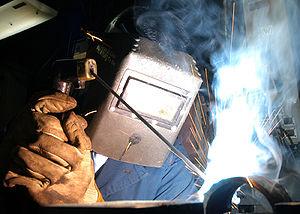
Cet article aborde le concept d'énergie de soudage, afin de décrire et de quantifier quelques spécificités du soudage que sont les phénomènes locaux de fusion et de solidification ainsi que l'écoulement thermique et les effets qui en résultent. Il présente des méthodes de calcul de températures dans la pièce à souder et introduit les notions de préchauffage, de température entre passes et de température initiale des pièces à souder comme des outils nécessaires, entre autres, pour maîtriser le soudage et présente, de manière succincte, les principales méthodes d'essais mécaniques des soudures. L'article comporte quelques études de cas sur des matériaux de type « acier ».